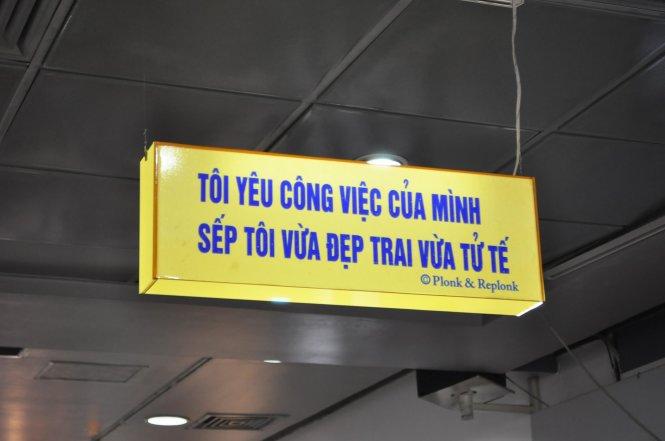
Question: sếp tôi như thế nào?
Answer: sếp tôi vừa đẹp trai vừa tử tế